FC Progresul București

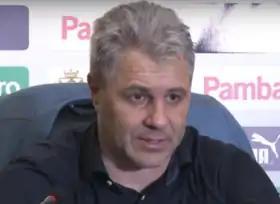
Marius Șumudică, the second-last manager of the original club.

In the summer of 2007, after relegation, "FC Național" was renamed again as Progresul București. The general manager became Cristian Munteanu; Corneliu Papură was appointed as the new manager; and Basarab Panduru appointed technical director. After struggles from the technical bench brought the team to the red zone, Dennis Șerban, Basarab Panduru and then Marius Șumudică were successively named as managers, the last one saving the team from a relegation to Liga III.